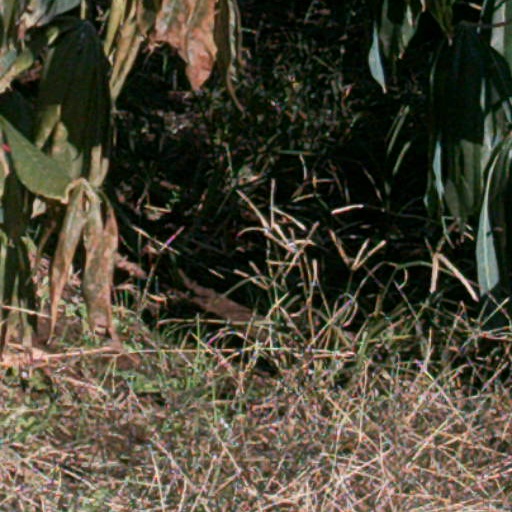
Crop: cassava